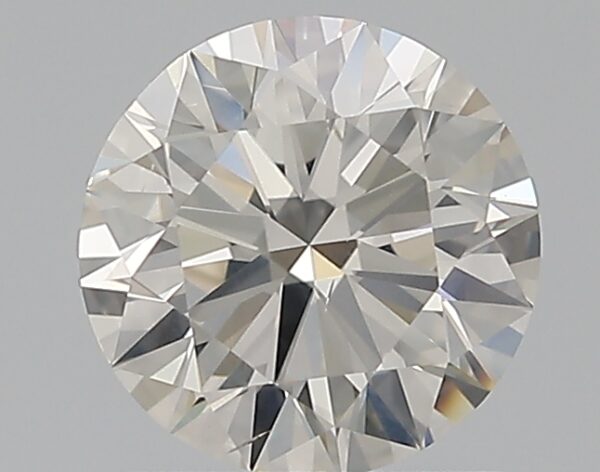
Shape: round
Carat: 1
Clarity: SI1
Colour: I
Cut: EX
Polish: EX
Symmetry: EX
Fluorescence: F
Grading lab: GIA
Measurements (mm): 6.37 x 6.42 x 3.91